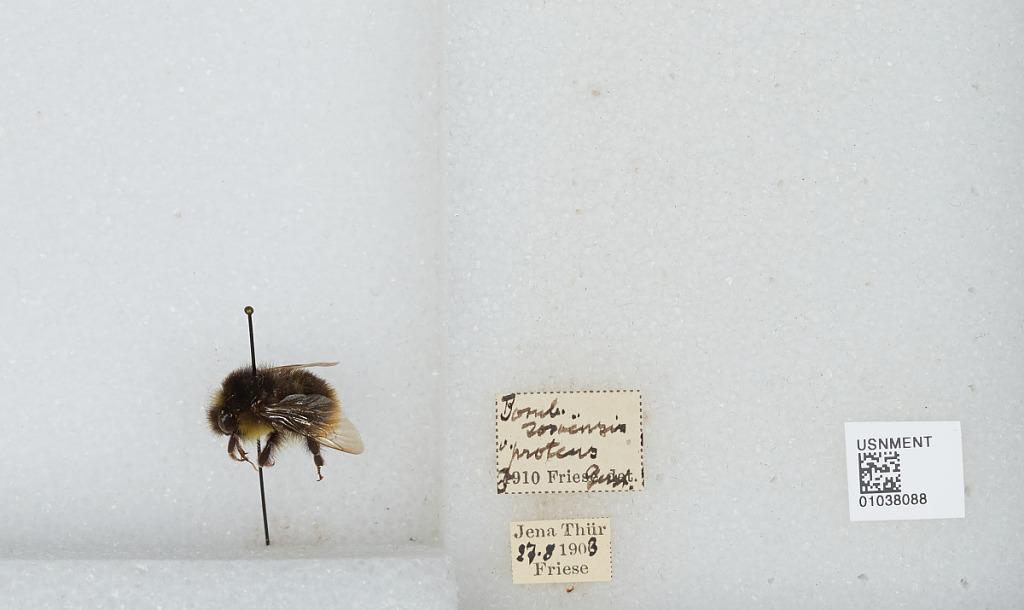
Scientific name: Bombus (Kallobombus) soroeensis (Fabricius)
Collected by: Friese
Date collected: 1903-8-27
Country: Germany
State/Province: Thuringia
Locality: Jena
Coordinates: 50.9287, 11.5882
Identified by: Gerst